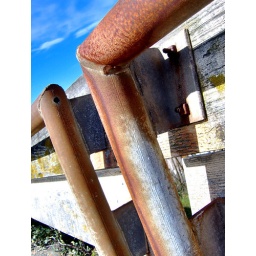
Rusty poles against blue sky